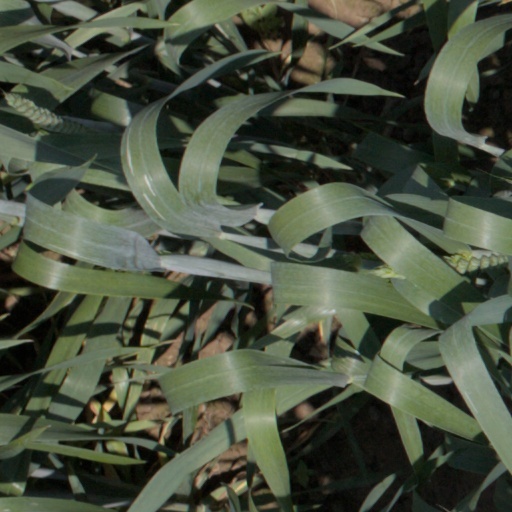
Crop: wheat